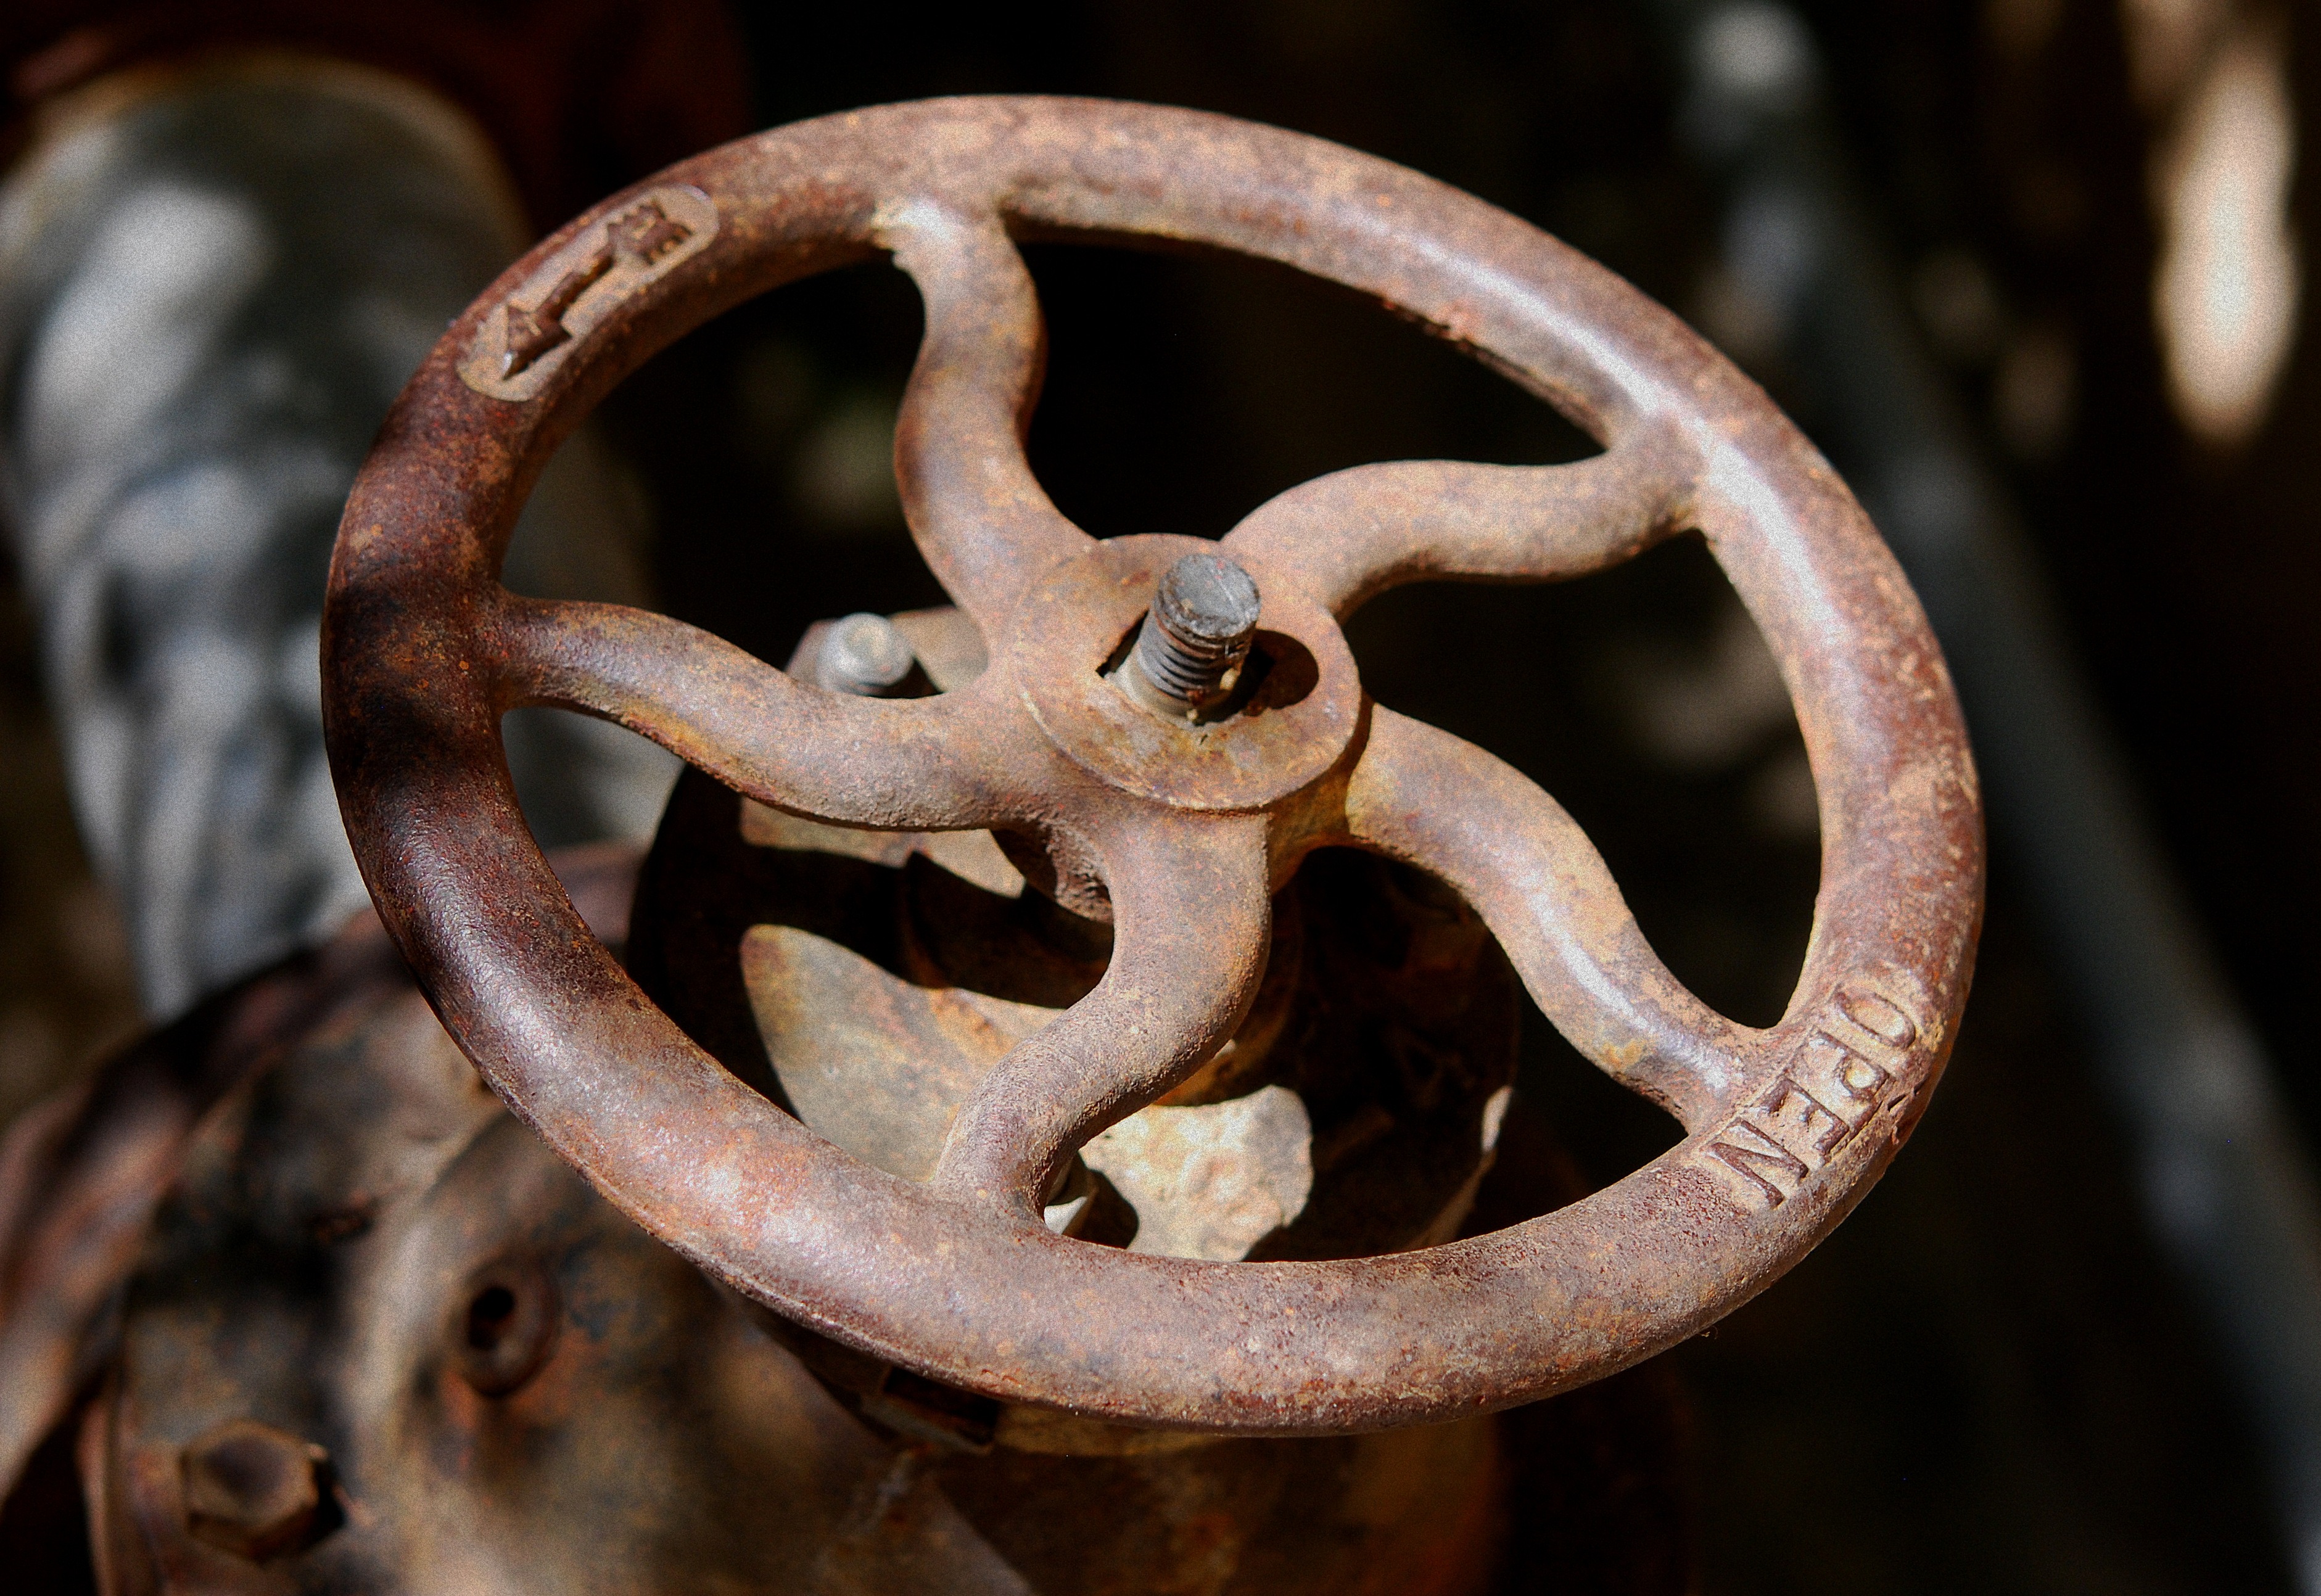
open, wheel, round, old, horn, equipment, metal, reptile, material, invertebrate, close up, arrow, snake, turn, rusted, serpent, valve, macro photography, scaled reptile, boas